Symphonie enfantine (Klami)

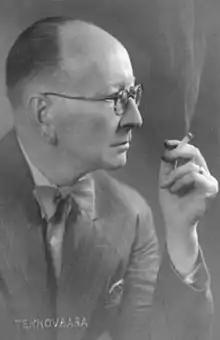
The Finnish conductor Toivo Haapanen conducted the premiere of the "Symphonie enfantine" in 1931.

The sortable table below lists the three commercially available recordings of the "Symphonie enfantine":